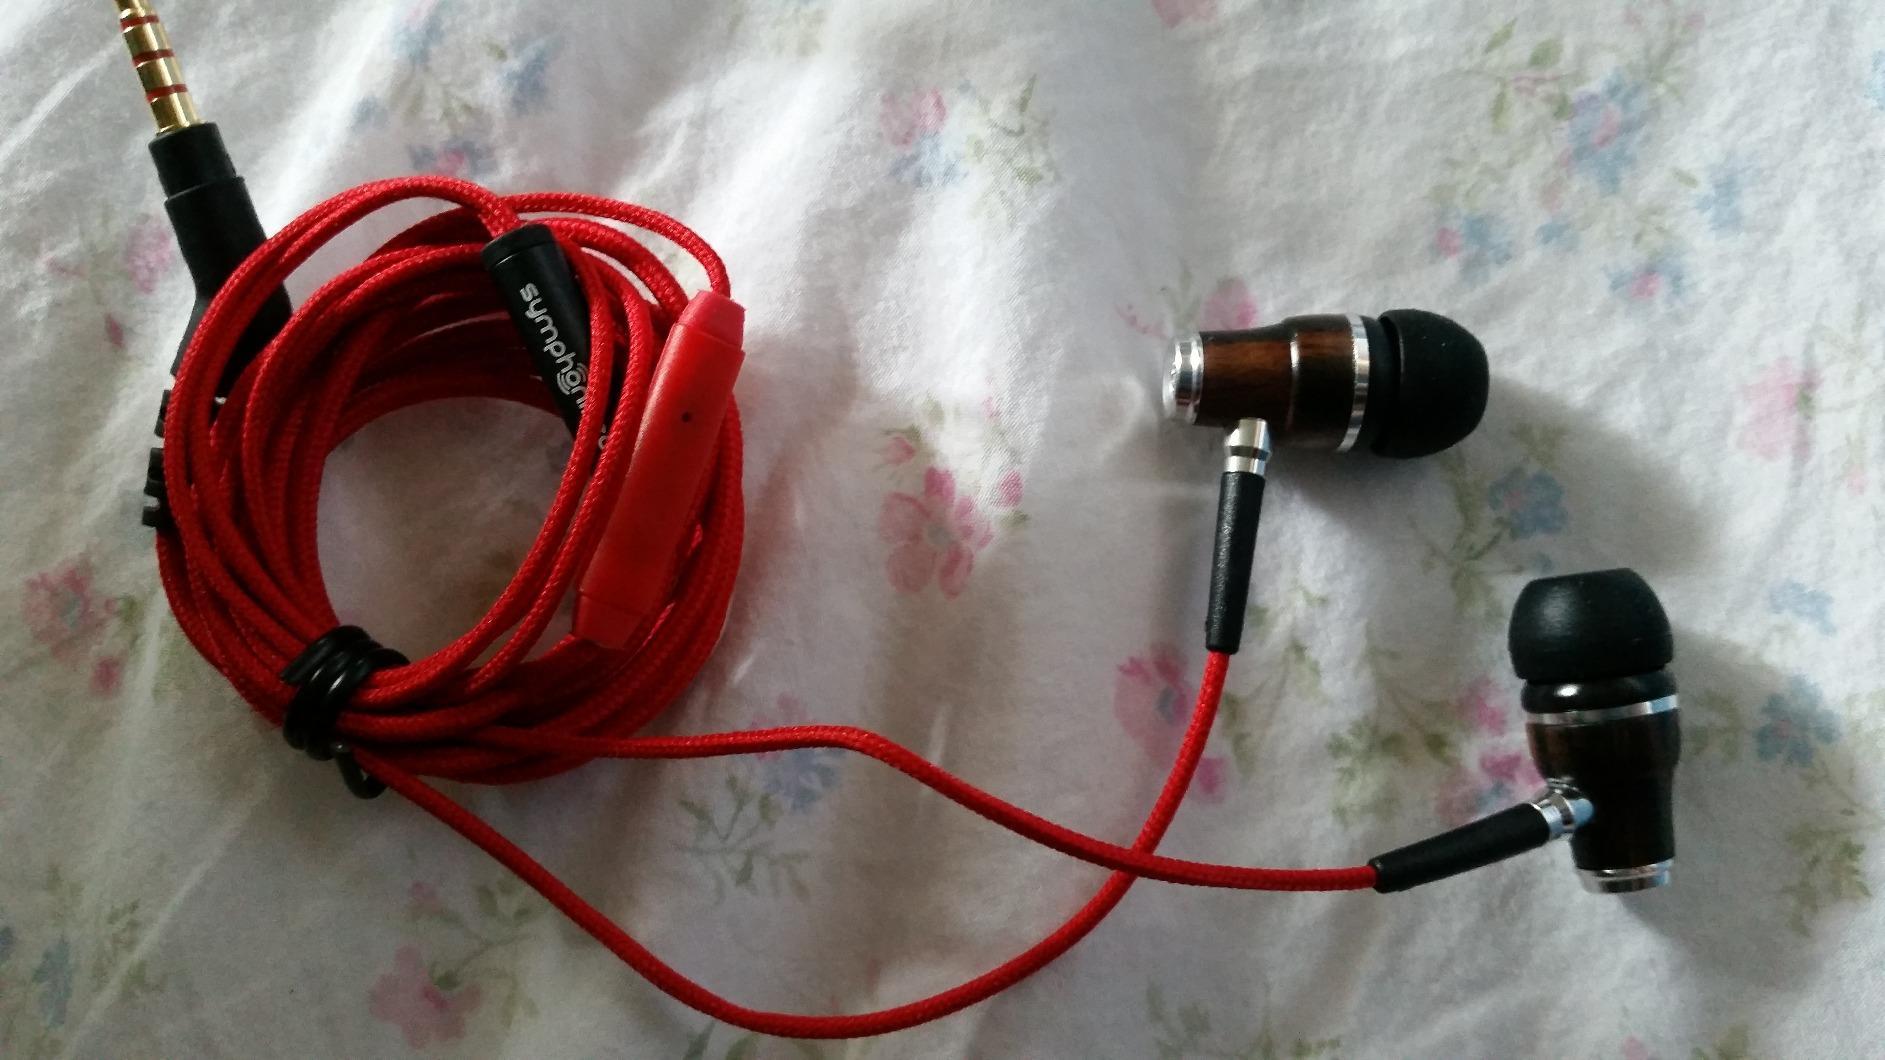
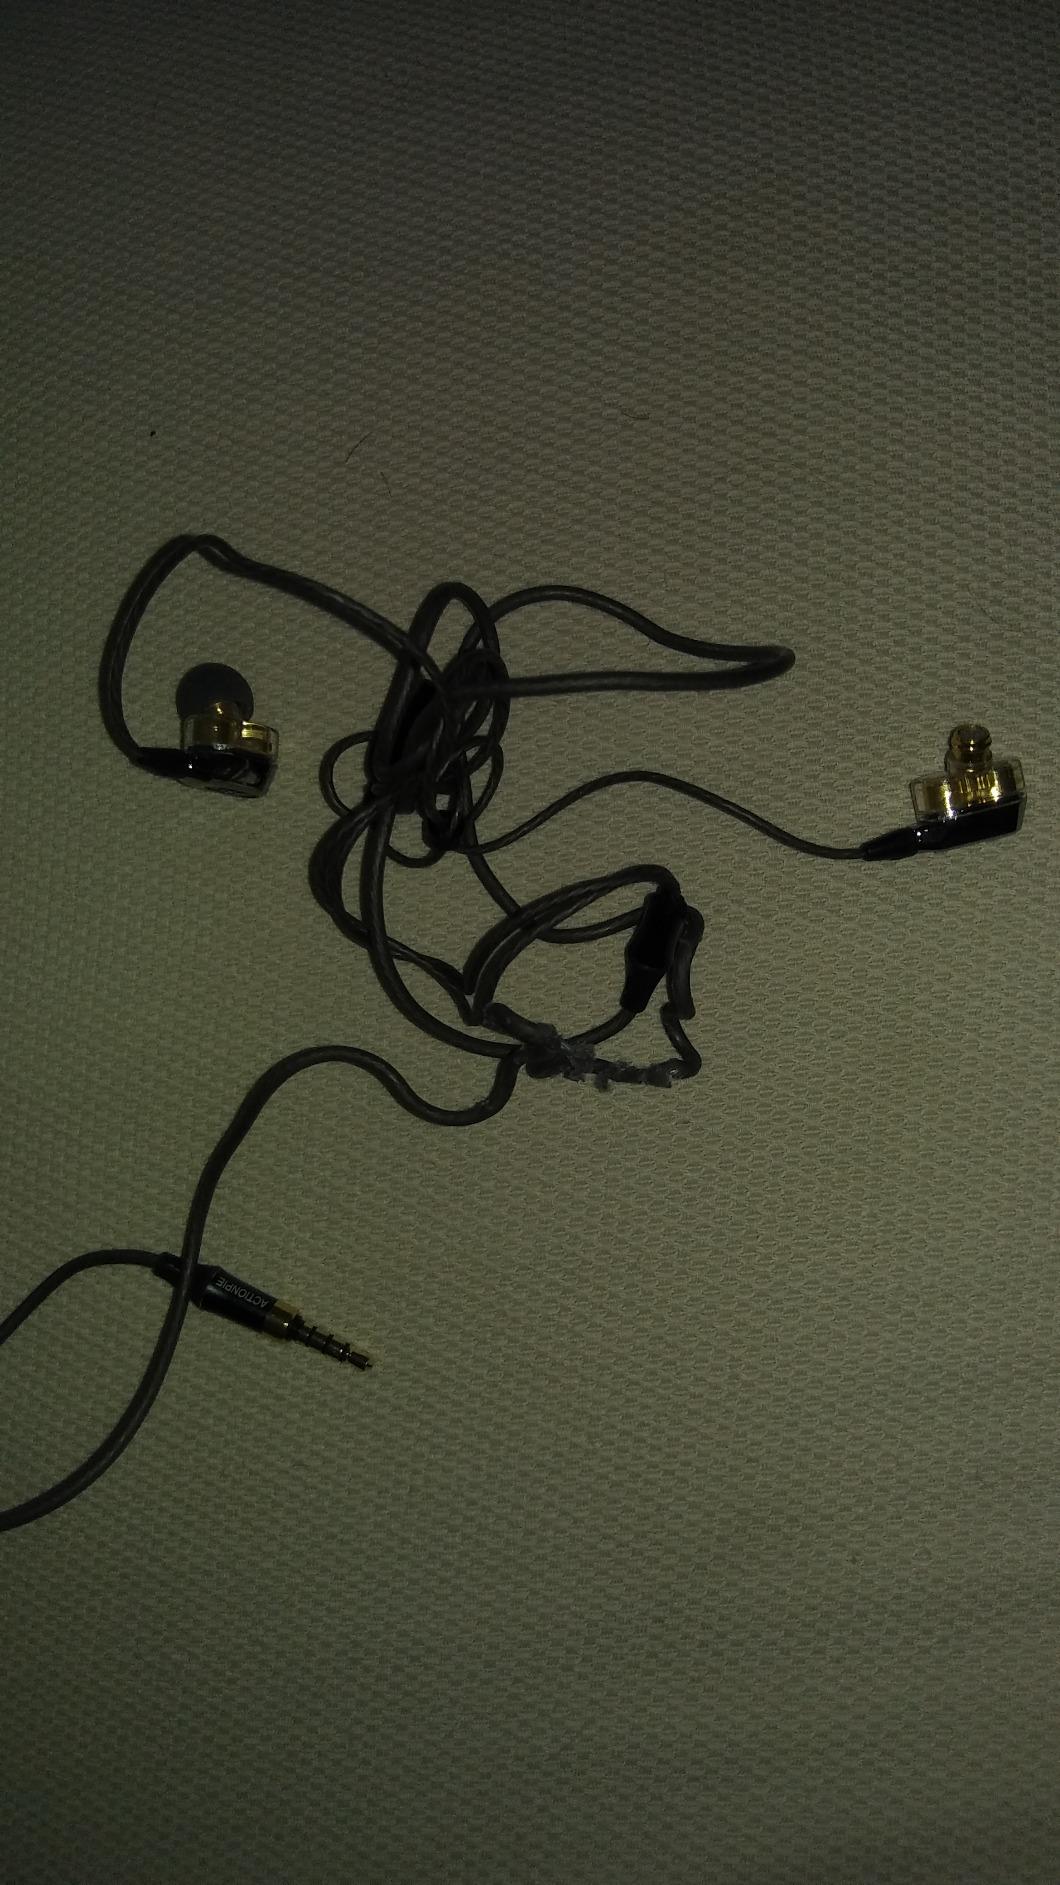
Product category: headphones
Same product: no